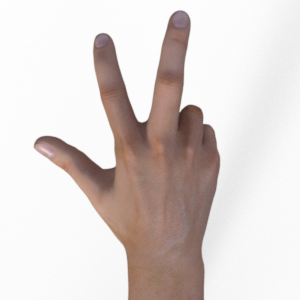
Label: scissors